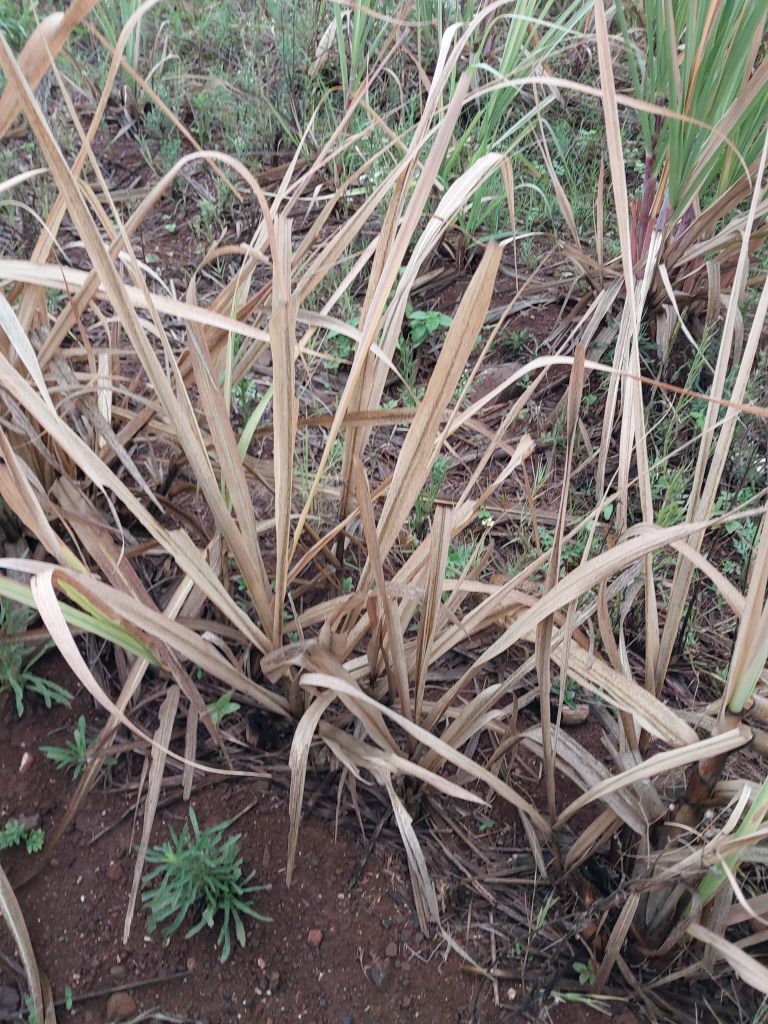
Label: Sett Rot